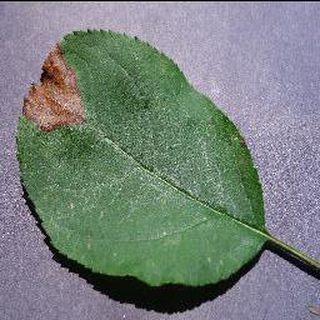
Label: apple_black_rot